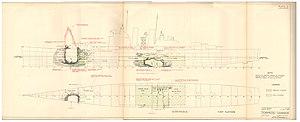
L'USS Helena (CL-50) est un croiseur léger de classe St. Louis de la marine américaine. Construit dans les Brooklyn Navy Yard, il fut torpillé et coulé en 1943 par la marine japonaise lors de la Seconde Guerre mondiale.